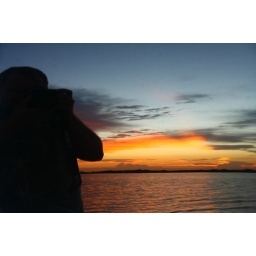
Me taking a picture of the reflection in my truck window of me and the sunrise at Merritt Island